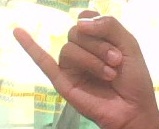
ASL sign: J